Myslivny

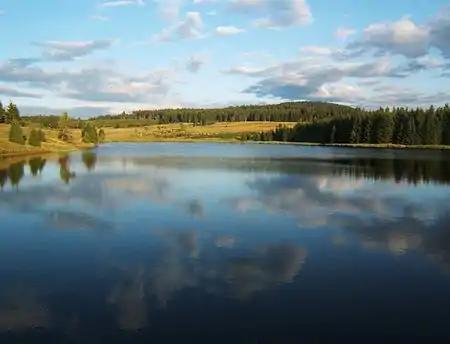
Myslivny Reservoir

Myslivny lies at a height of 950–970 metres above the sea level on the highlands of the upper Ore Mountains. The locality, which is 2 kilometres northwest of the Božídarský Špičák mountain on the Černá creek between Boží Dar and Horní Blatná is surrounded by high forest and was formerly a popular summer retreat and winter sports resort.